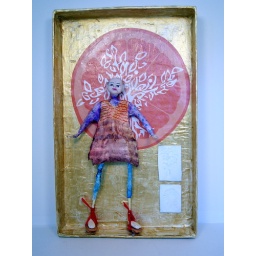
shoe box lid 20cmX32cm. mixed media, paperclay over wire armature.